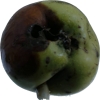
Label: Apple 12